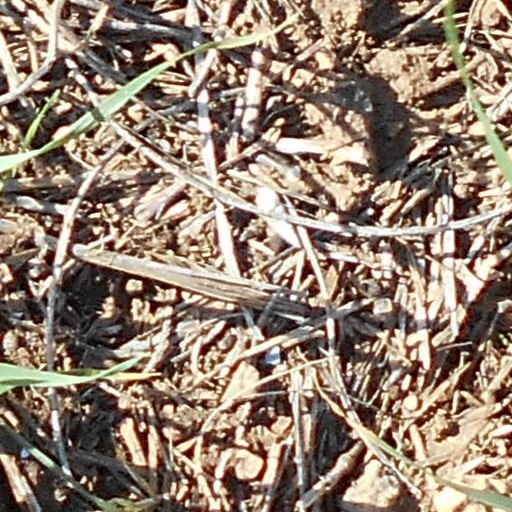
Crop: wheat